P-factor

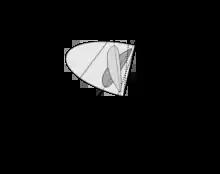
P-factor, change of relative speed and thrust of up- and down-going propeller blades at increasing angle of attack

When a propeller aircraft is flying at cruise speed in level flight, the propeller disc is perpendicular to the relative airflow through the propeller. Each of the propeller blades contacts the air at the same angle and speed, and thus the thrust produced is evenly distributed across the propeller.